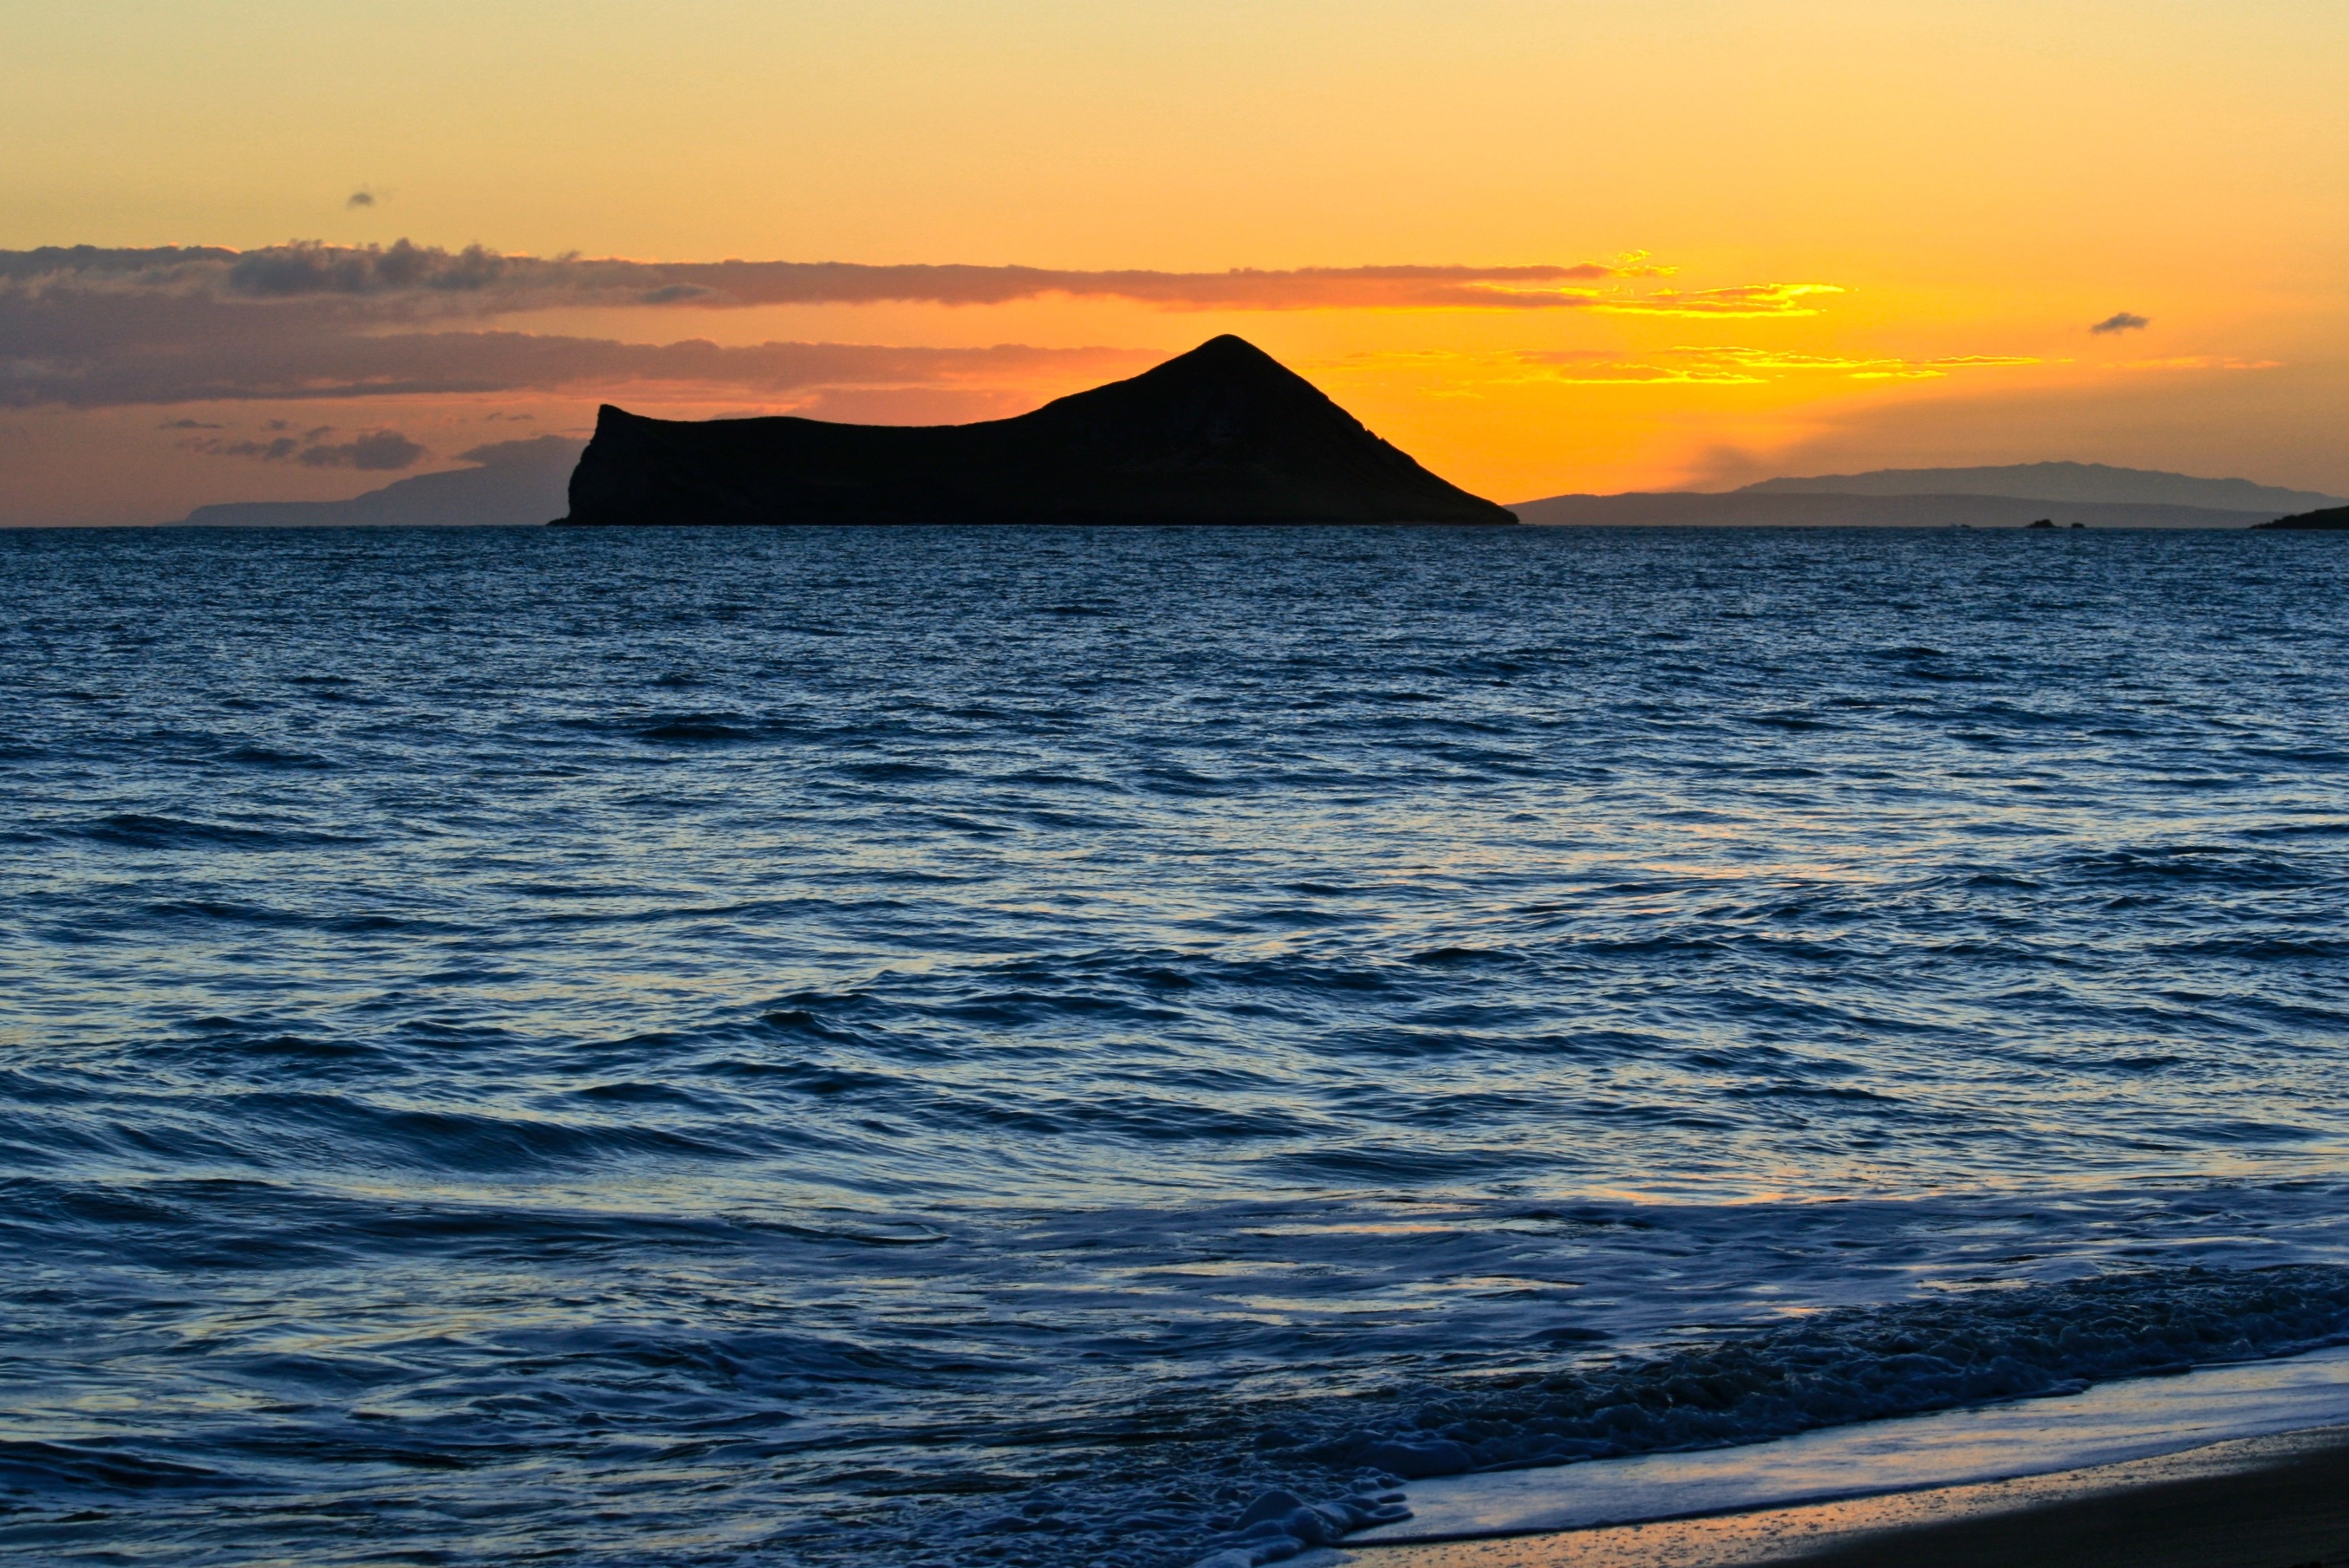
beach, sea, coast, water, nature, outdoor, ocean, horizon, sunrise, sunset, shore, wave, dawn, vacation, travel, dusk, paradise, seascape, bay, island, hawaii, body of water, cape, wind wave